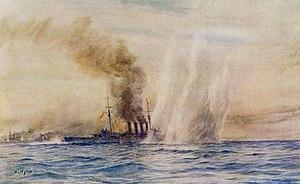
Le croiseur léger britannique HMS Southampton lors de la bataille du Jutland, le 31 mai 1916. Le navire est gravement endommagé au cours de l'affrontement.
Le SMS Stuttgart, du nom de la ville de Stuttgart en Allemagne, est un croiseur léger de la classe Königsberg construit pour la Marine impériale allemande. Il a pour sister-ships les croiseurs Königsberg, Nürnberg et Stettin. Mis sur cale au chantier naval de Dantzig en 1905 et lancé en septembre 1906, le Stuttgart entre en service en février 1908. À l'instar des autres navires de sa classe, il est équipé d'un armement principal se composant de dix canons de 10,5 cm et de deux tubes lance-torpilles de 450 mm et peut atteindre une vitesse maximale de 25 nœuds.